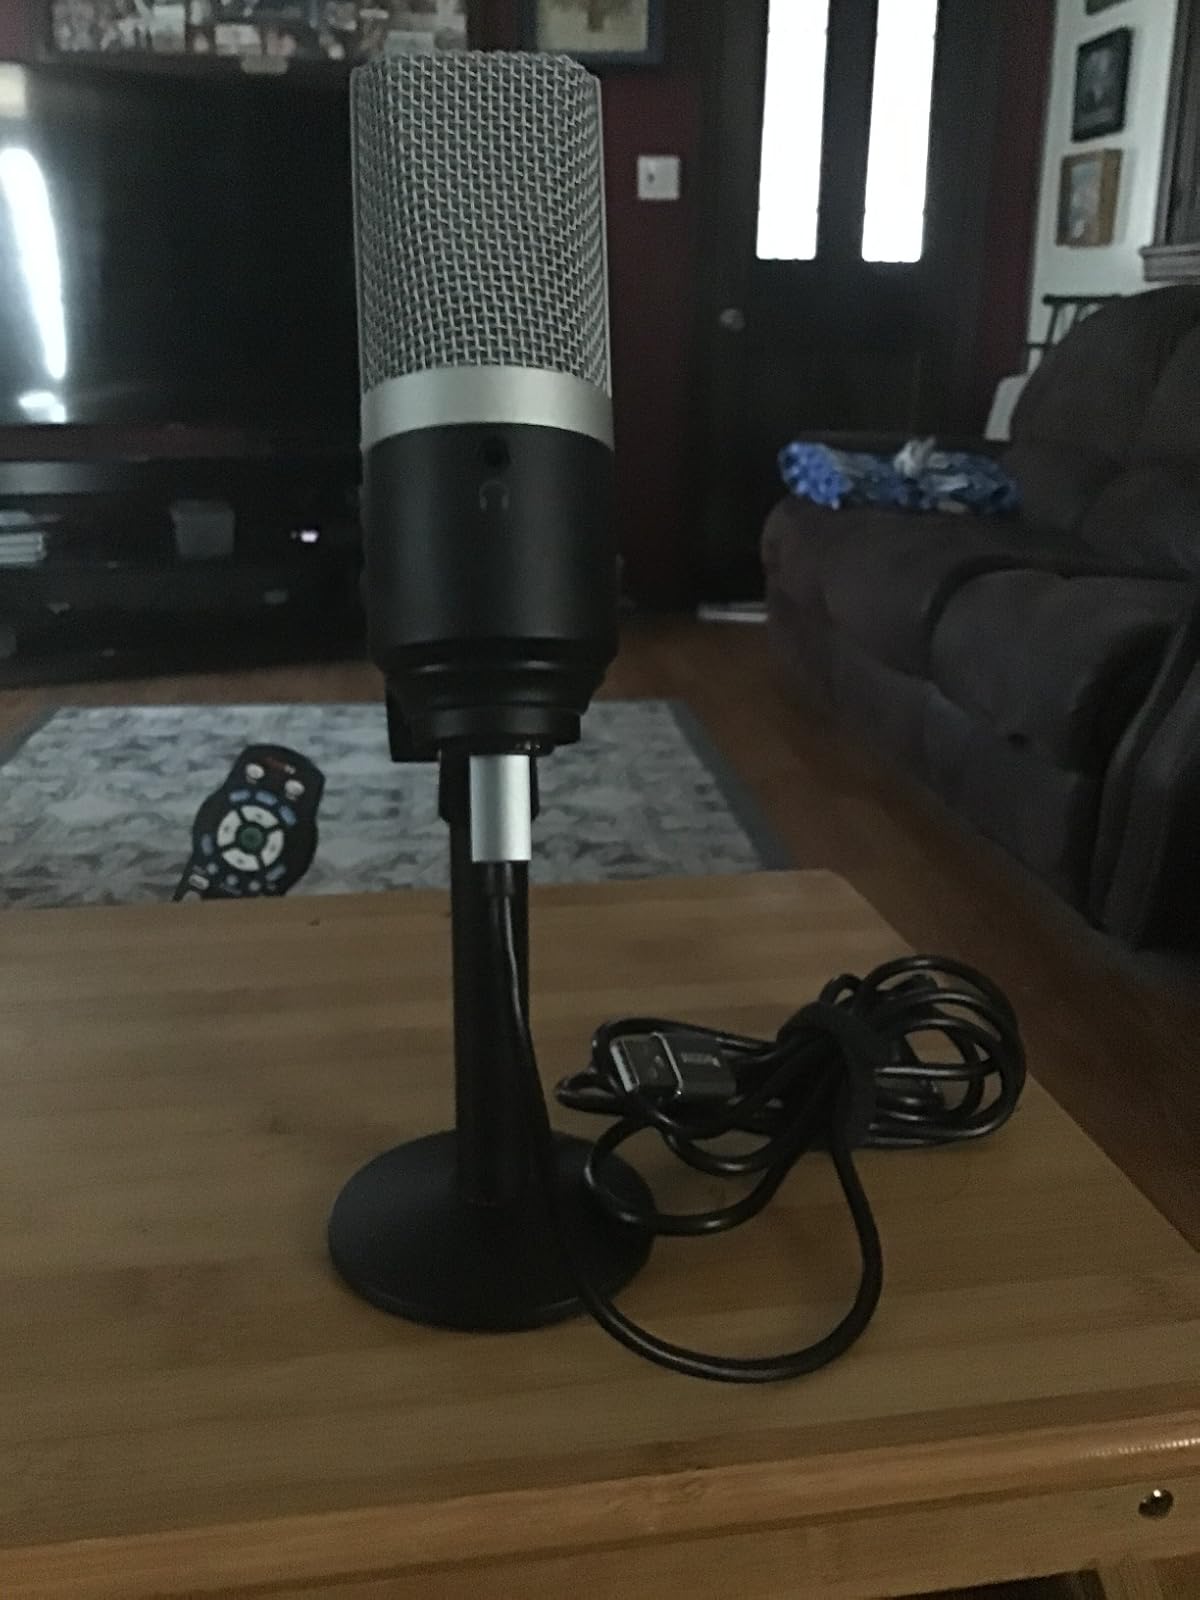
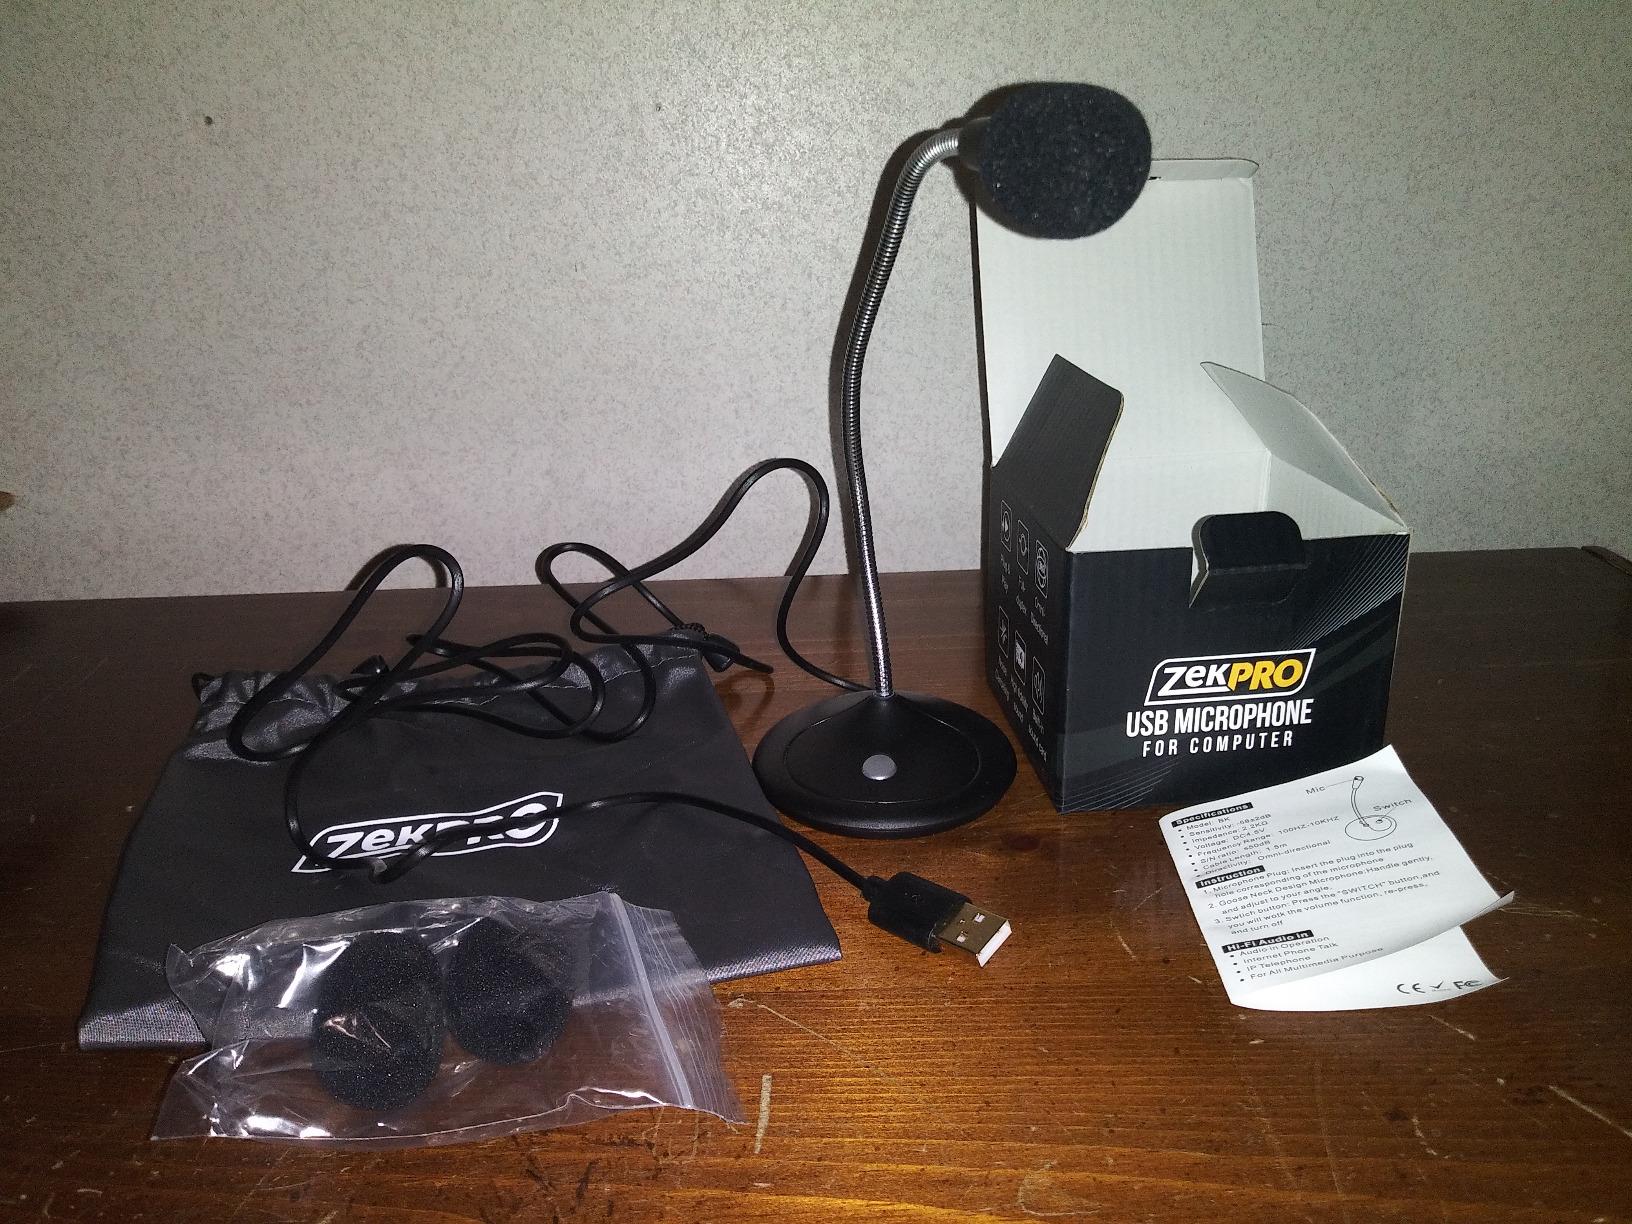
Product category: microphone
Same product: no